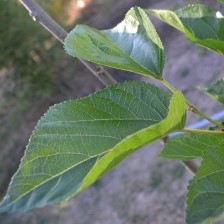
Variety: ChiangMaiBuriram60